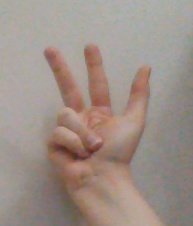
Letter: al